Punggol

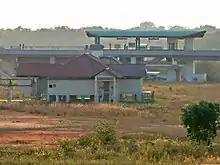
The Punggol West LRT is located in relatively undeveloped surroundings in 2006. As of 2015, one can no longer view the LRT Station directly from this point of view. The plain area with Matilda House shown here, has been developed into new HDB flats and condominiums.

Located in the vicinity of the Punggol Jetty, Punggol was believed to have existed 200 years ago before Sir Stamford Raffles founded Singapore. The Punggol area used to be a well-established rural district dotted with farmhouses and farm structures, which were serviced by roads and dirt tracks. It was one of the oldest settlements in Singapore. The original settlers were predominantly Malays. The early Chinese immigrants, who settled in Punggol from the mid 19th century onwards, were engaged in plantation work, mainly rubber. As the population of the Chinese increased, many Chinese villagers were then engaged in poultry, pig or fish farming, as well as farm produce. The last pig farm closed down in 1990. Hydroponic non-pollutive vegetable farms and orchid farms used to flourish along the Cheng Lim Farmways and Buangkok Farmways, along with old kampongs and low-rise residential areas. Most of these farms have given way to the high-rise HDB flats of Sengkang New Town and Punggol New Town.